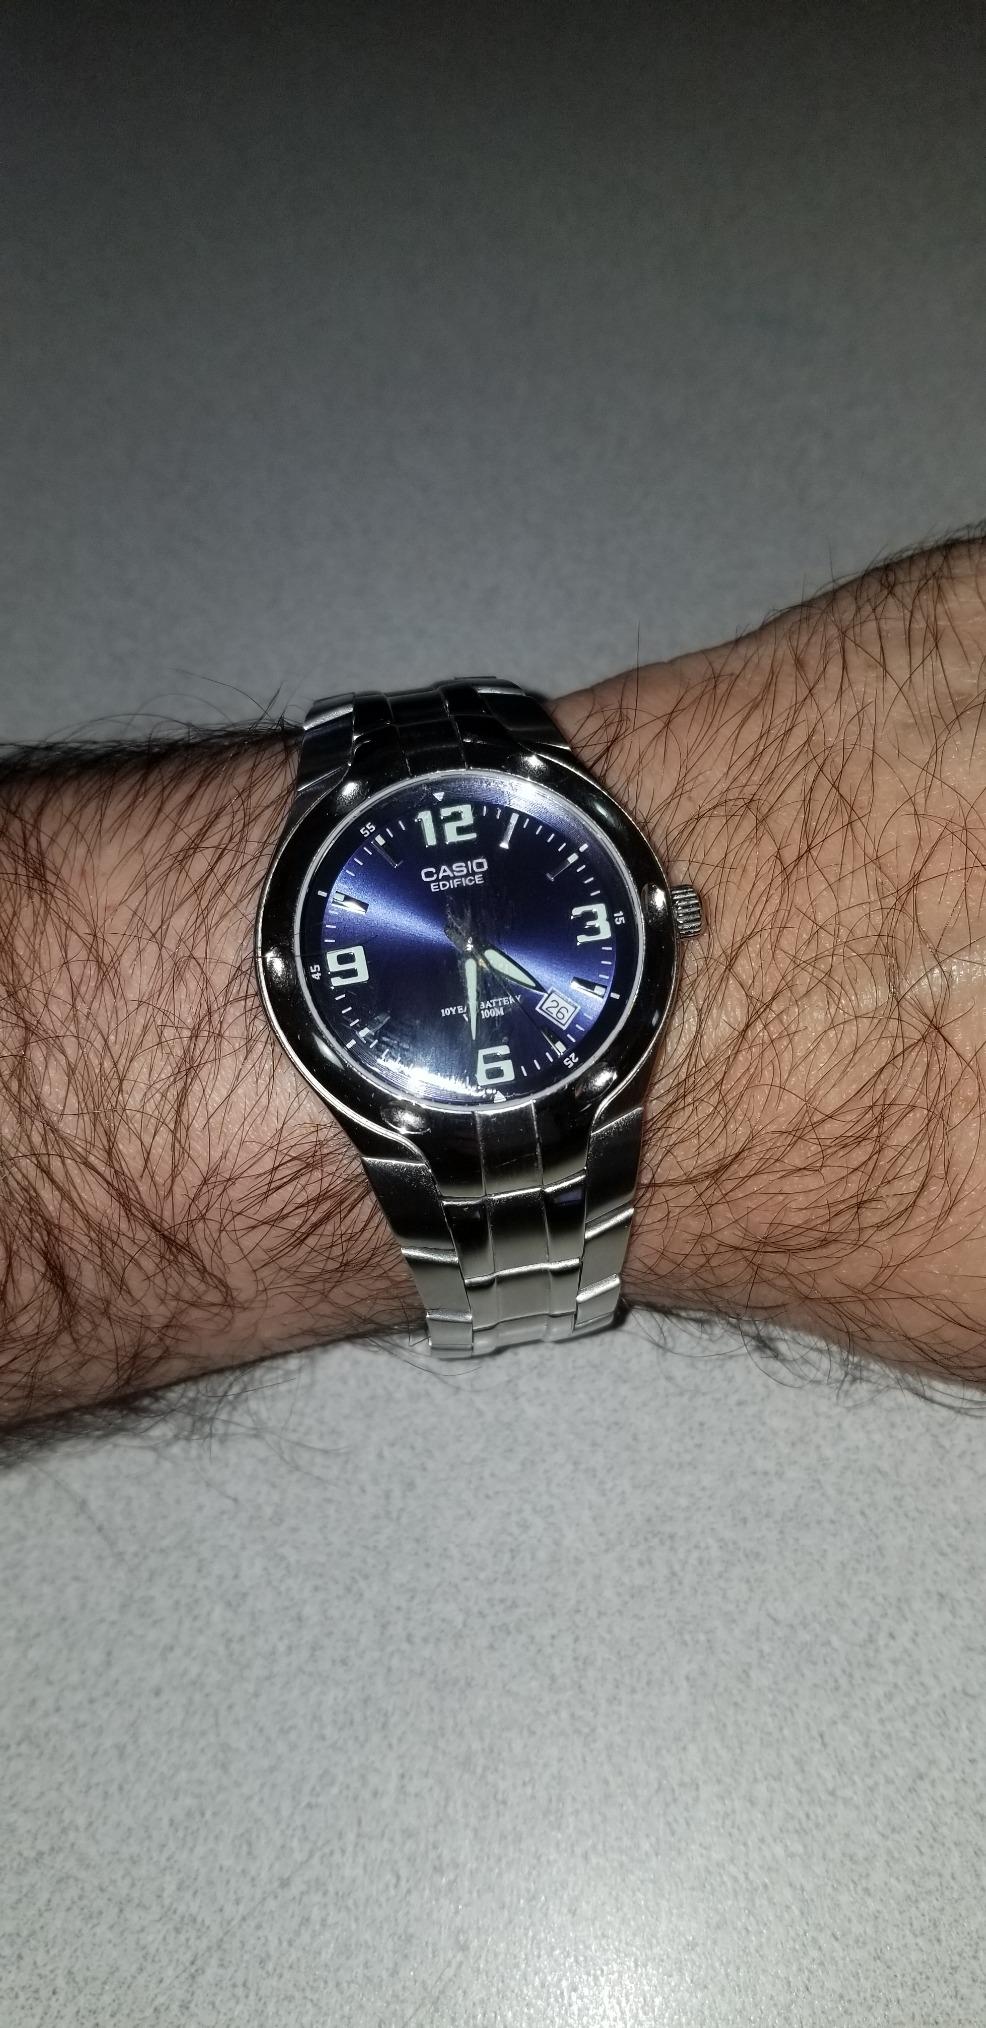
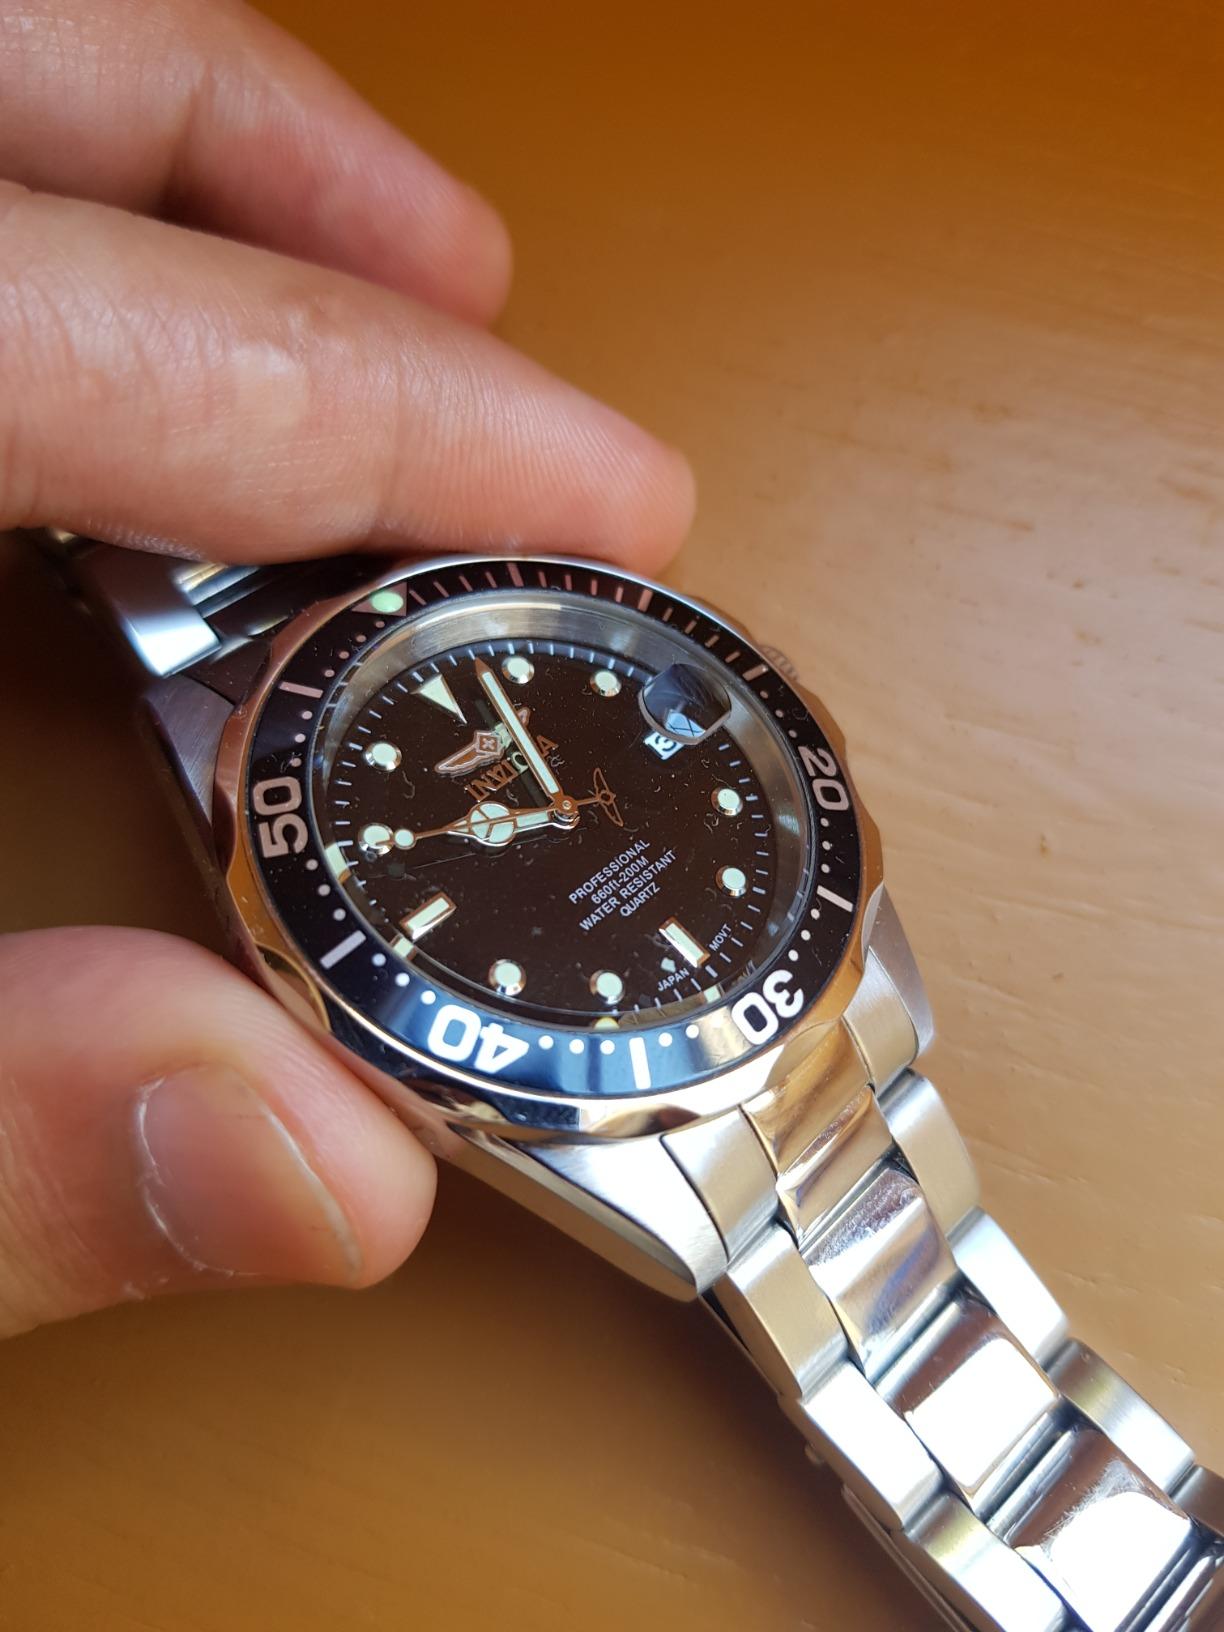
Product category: accessories_watch
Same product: no